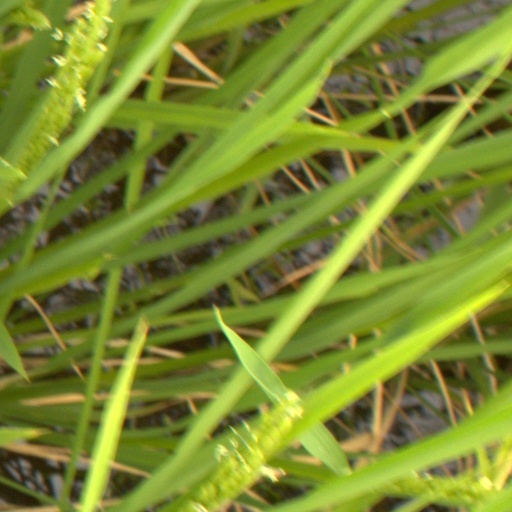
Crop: rice